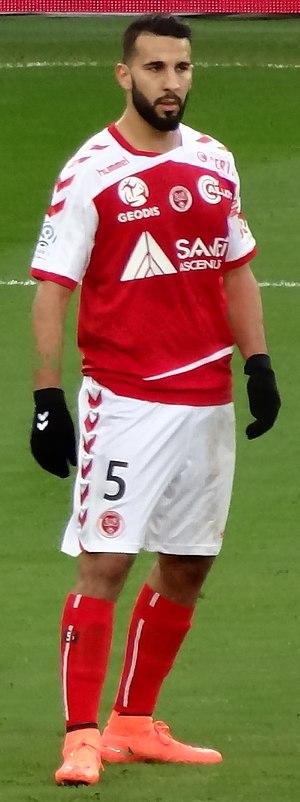
Abdelhamid El Kaoutari né le 17 mars 1990 à Montpellier est un footballeur international marocain qui évolue en tant que défenseur central.